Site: brandenburg
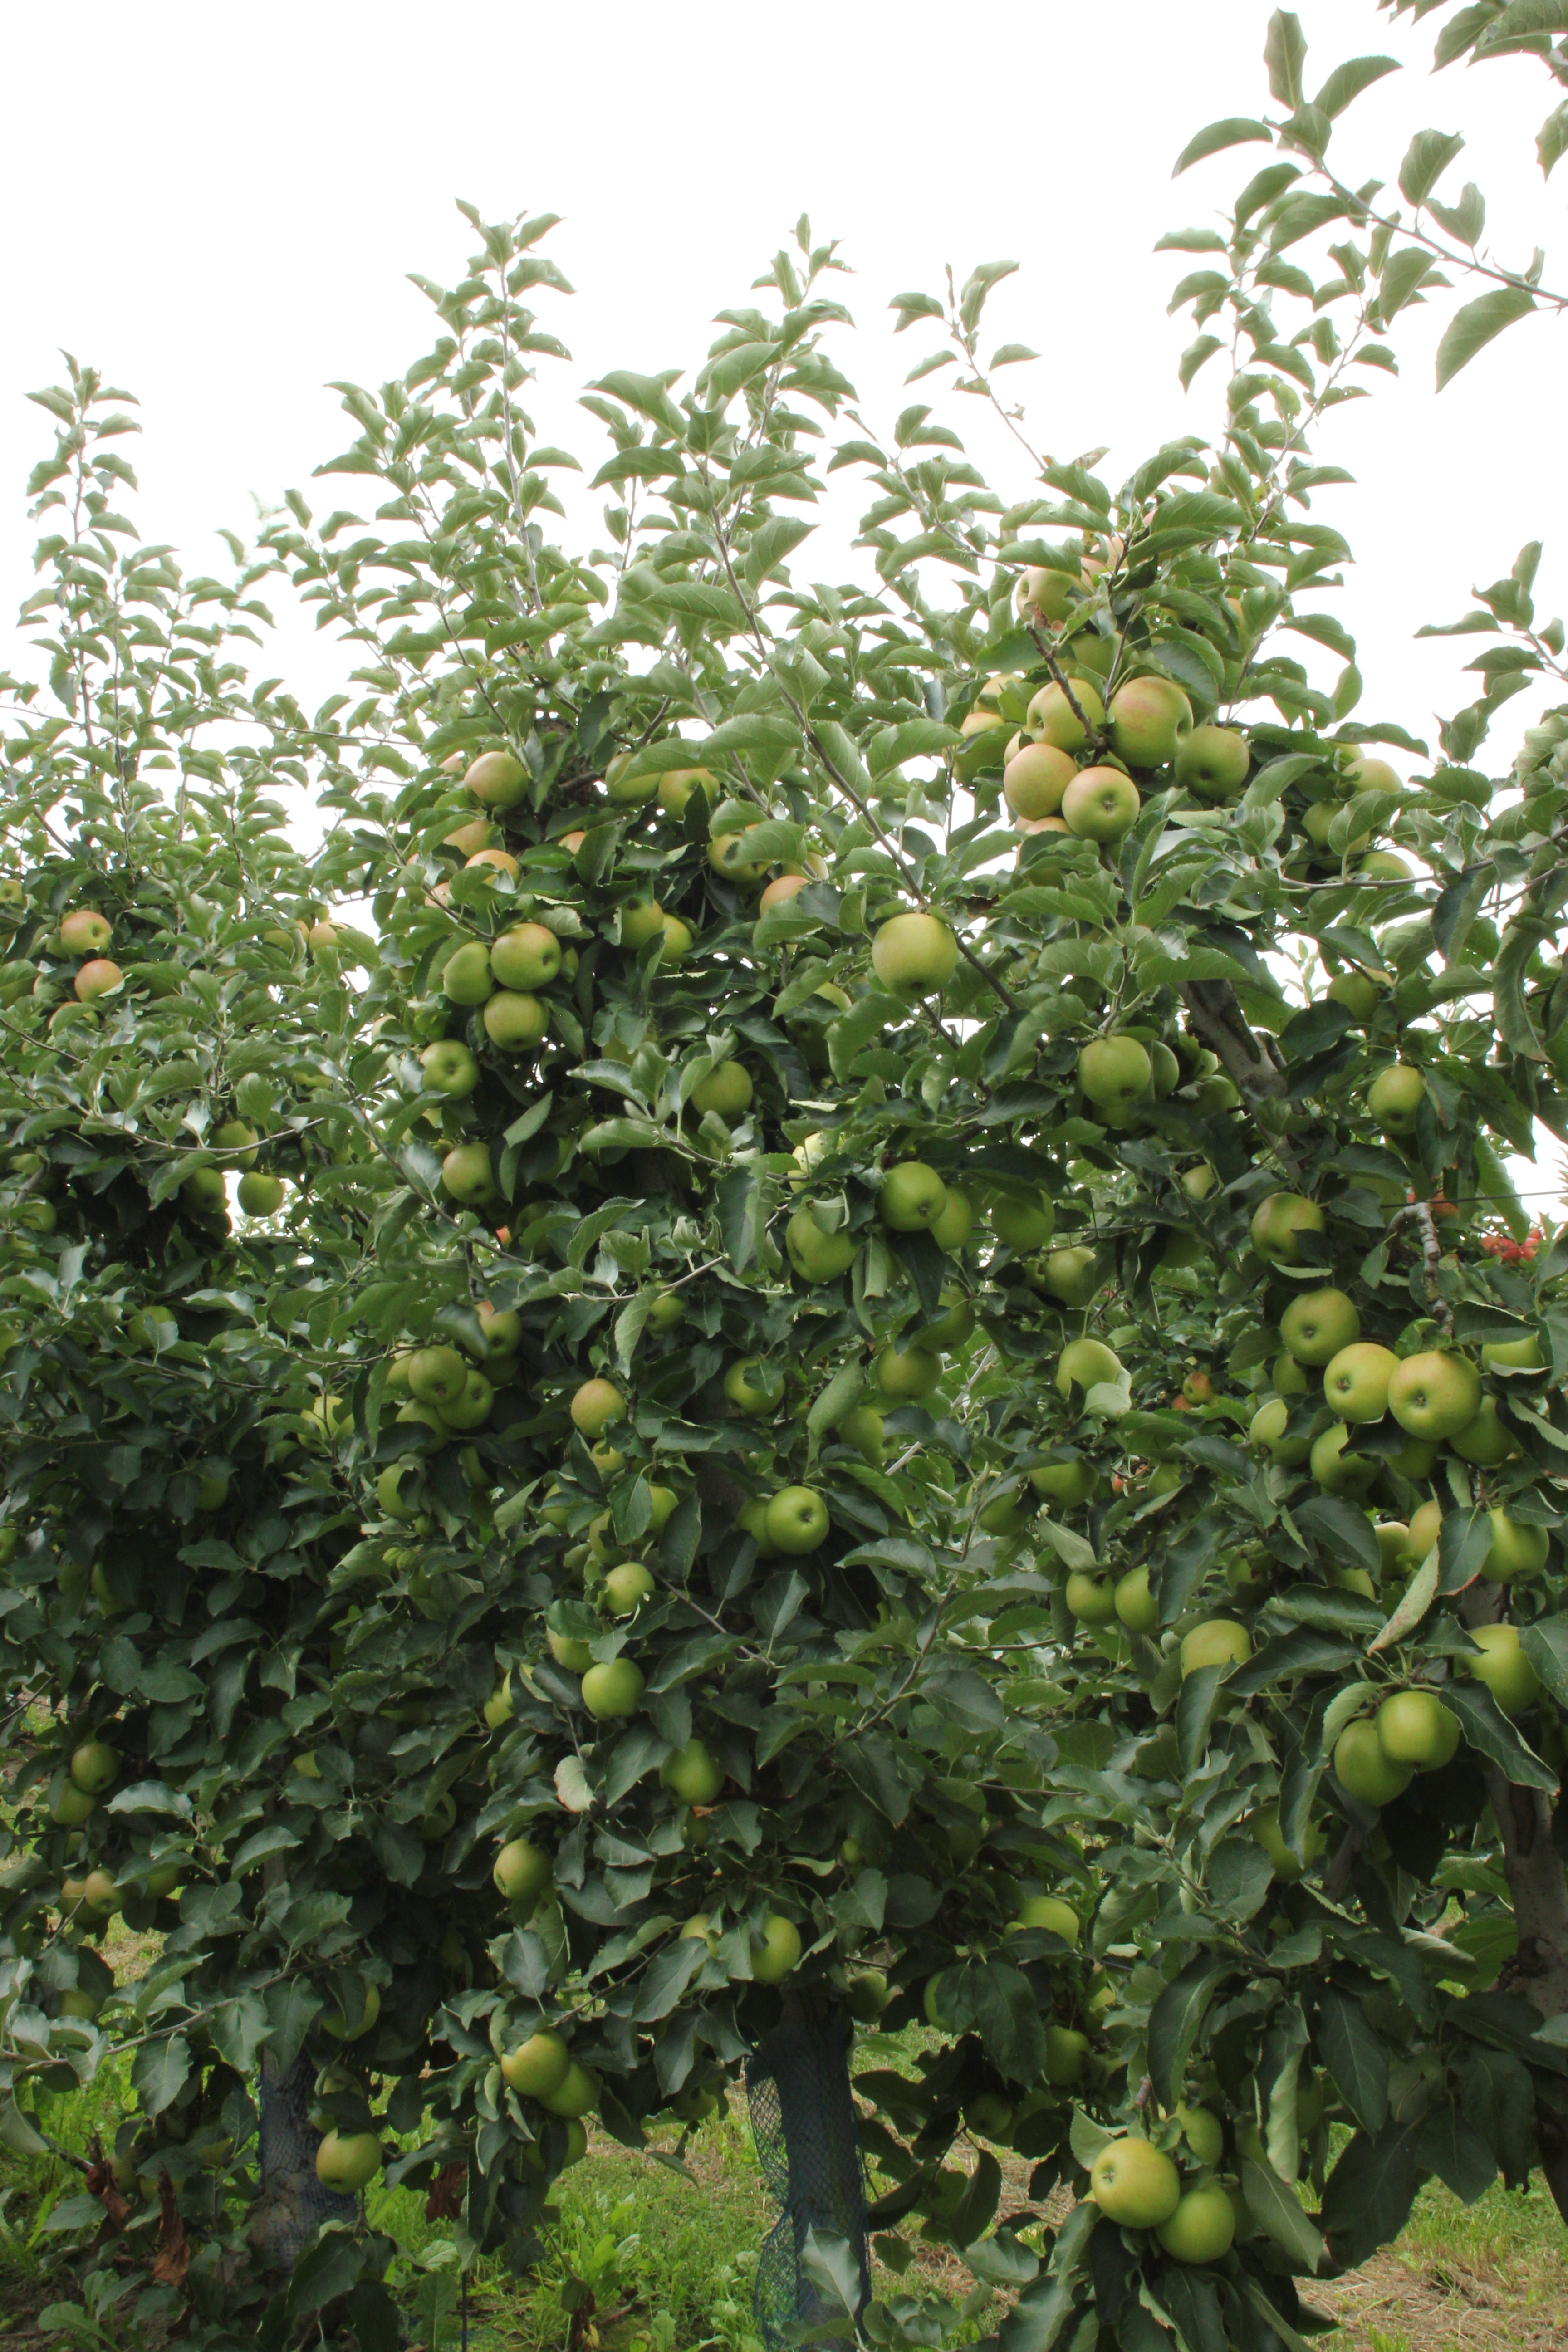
Growth stage (BBCH 87): Maturity of fruit and seed